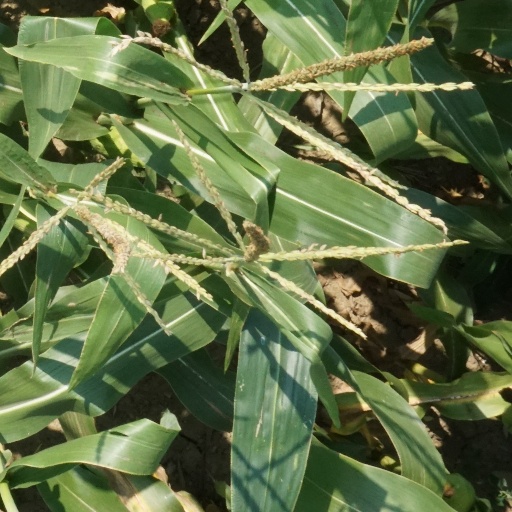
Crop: maize; corn